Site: brandenburg
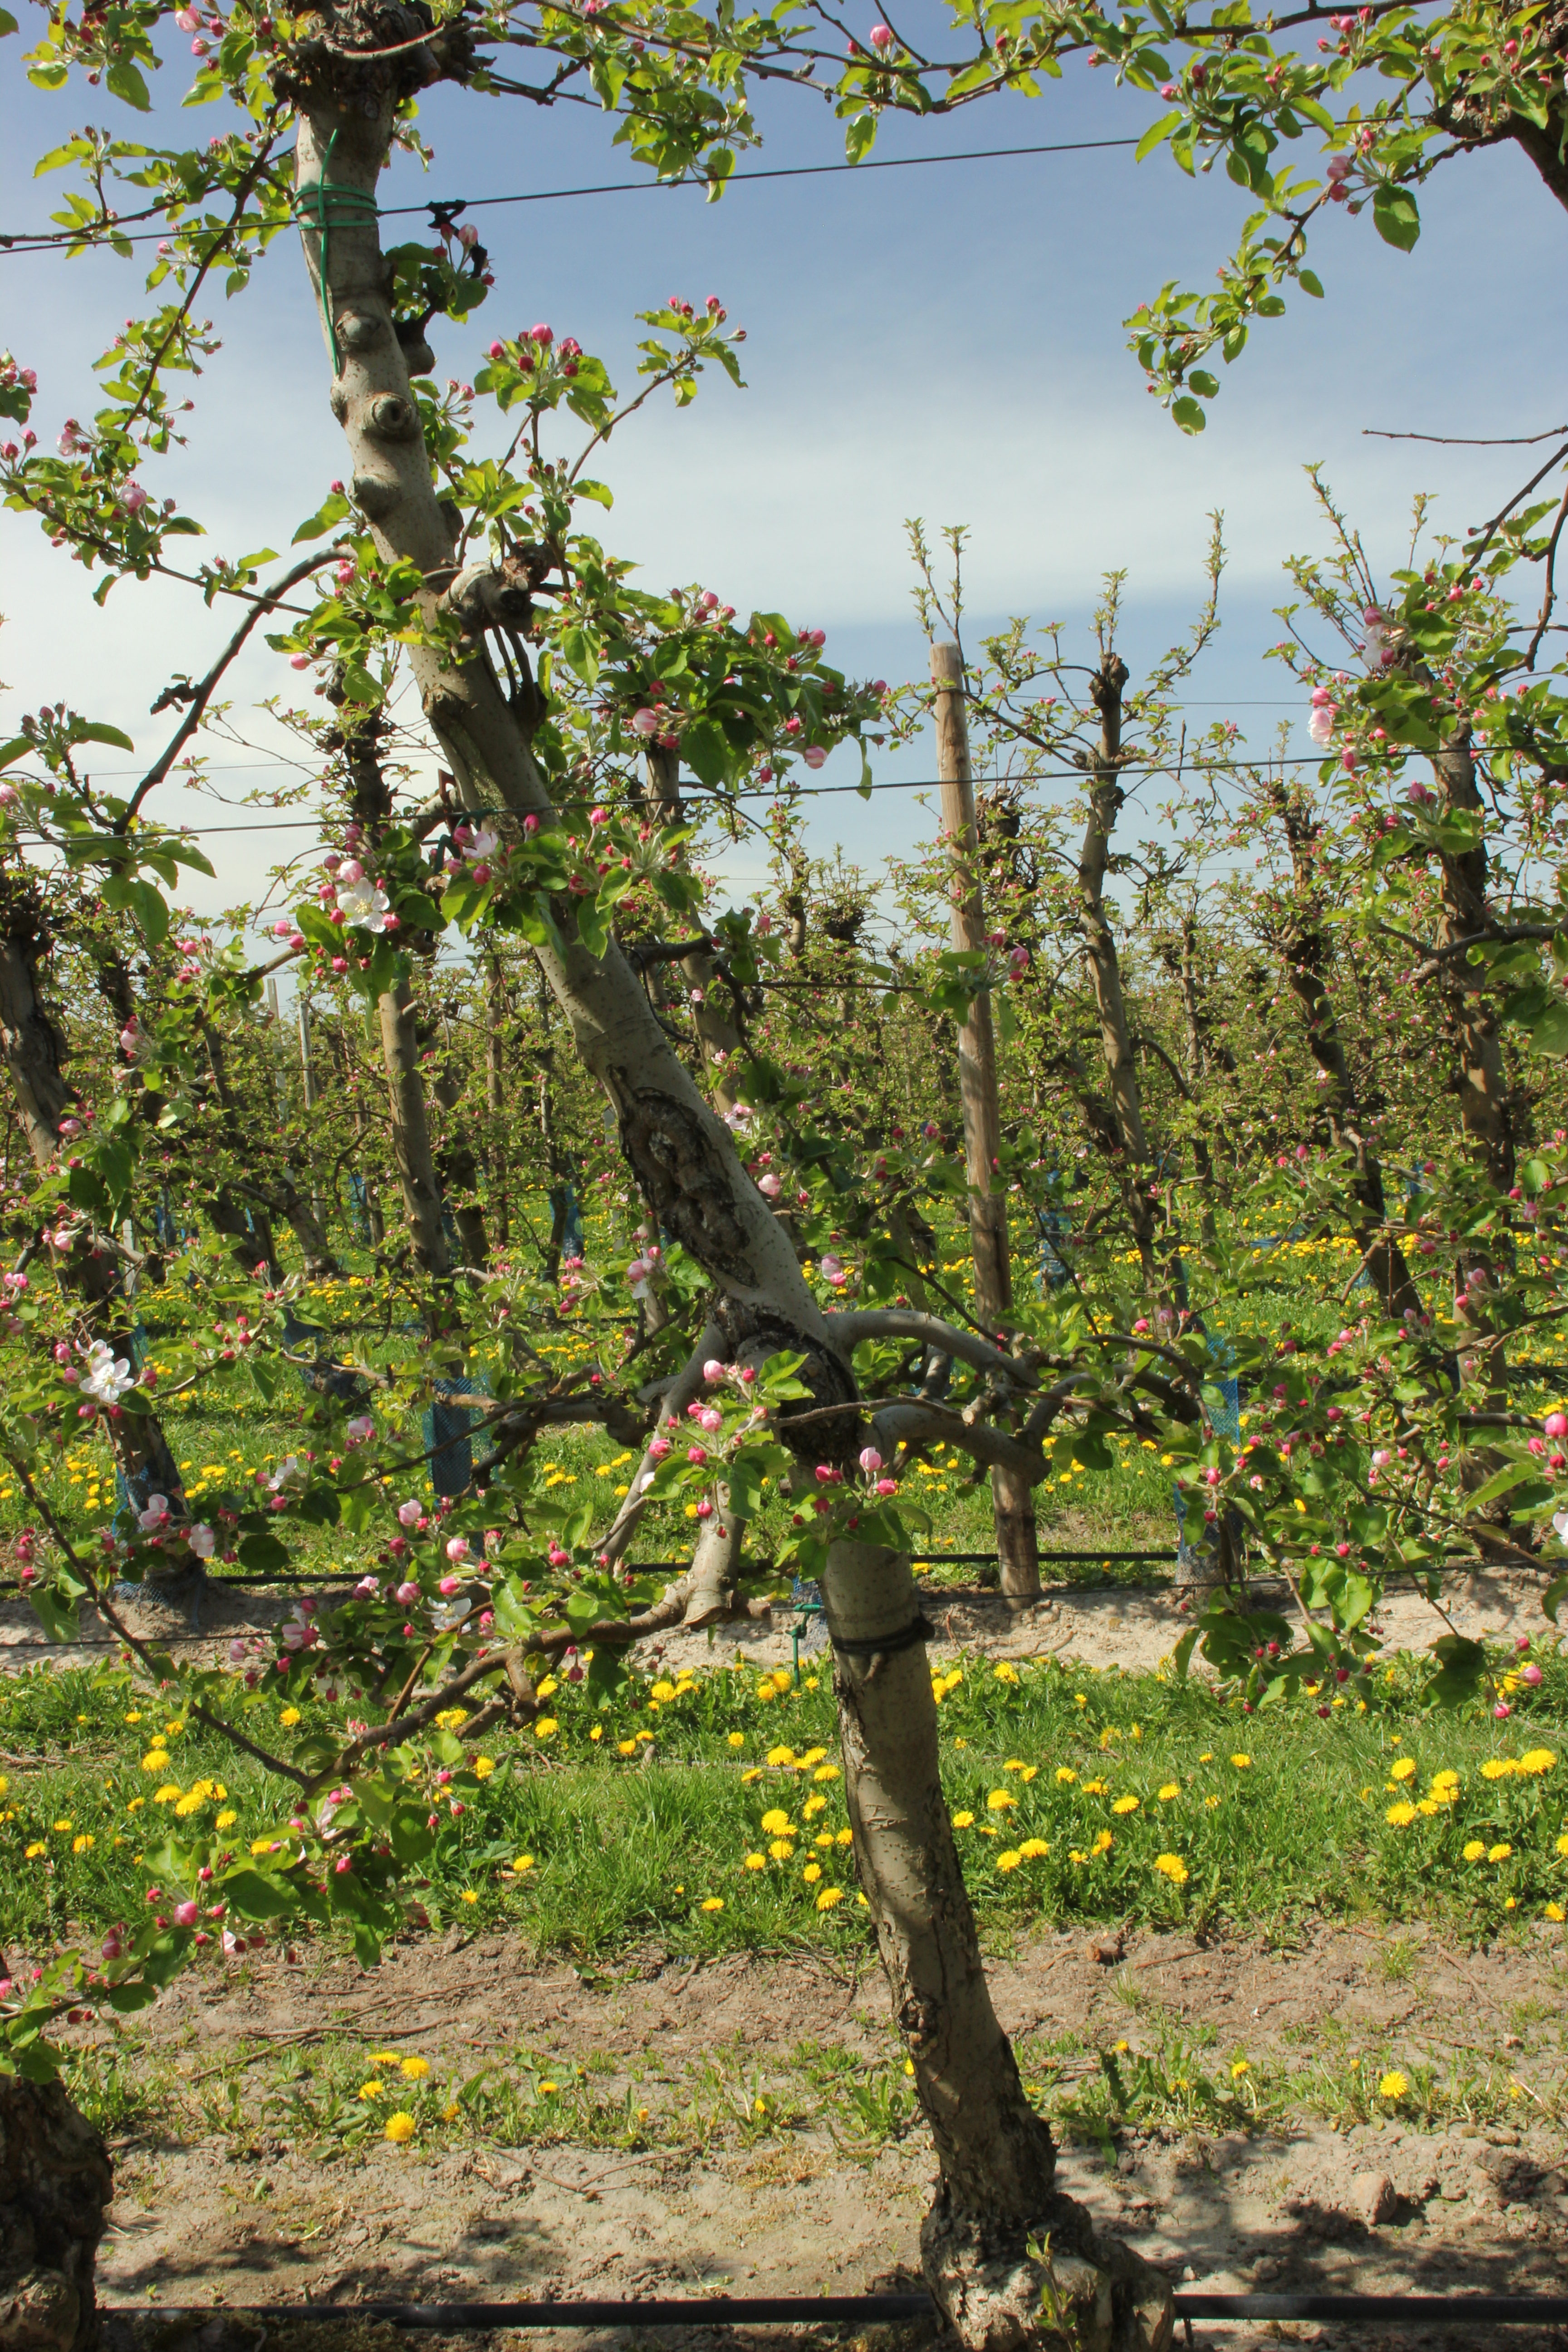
Growth stage (BBCH 57): Inflorescence emergence